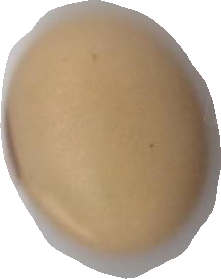
Variety: Anjasmoro